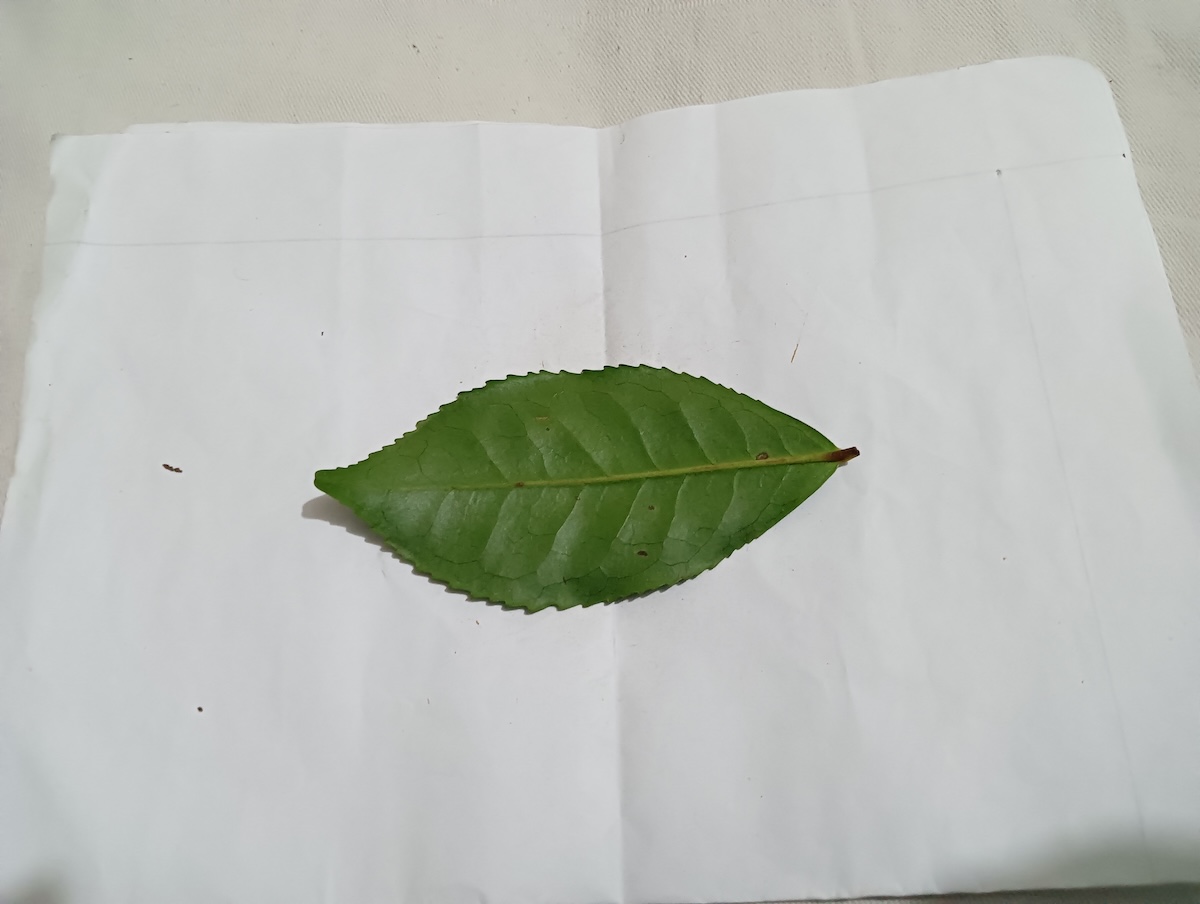
Label: Healthy leaf